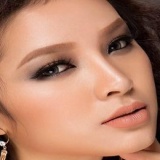
ca sĩ Phương Trinh Jolie